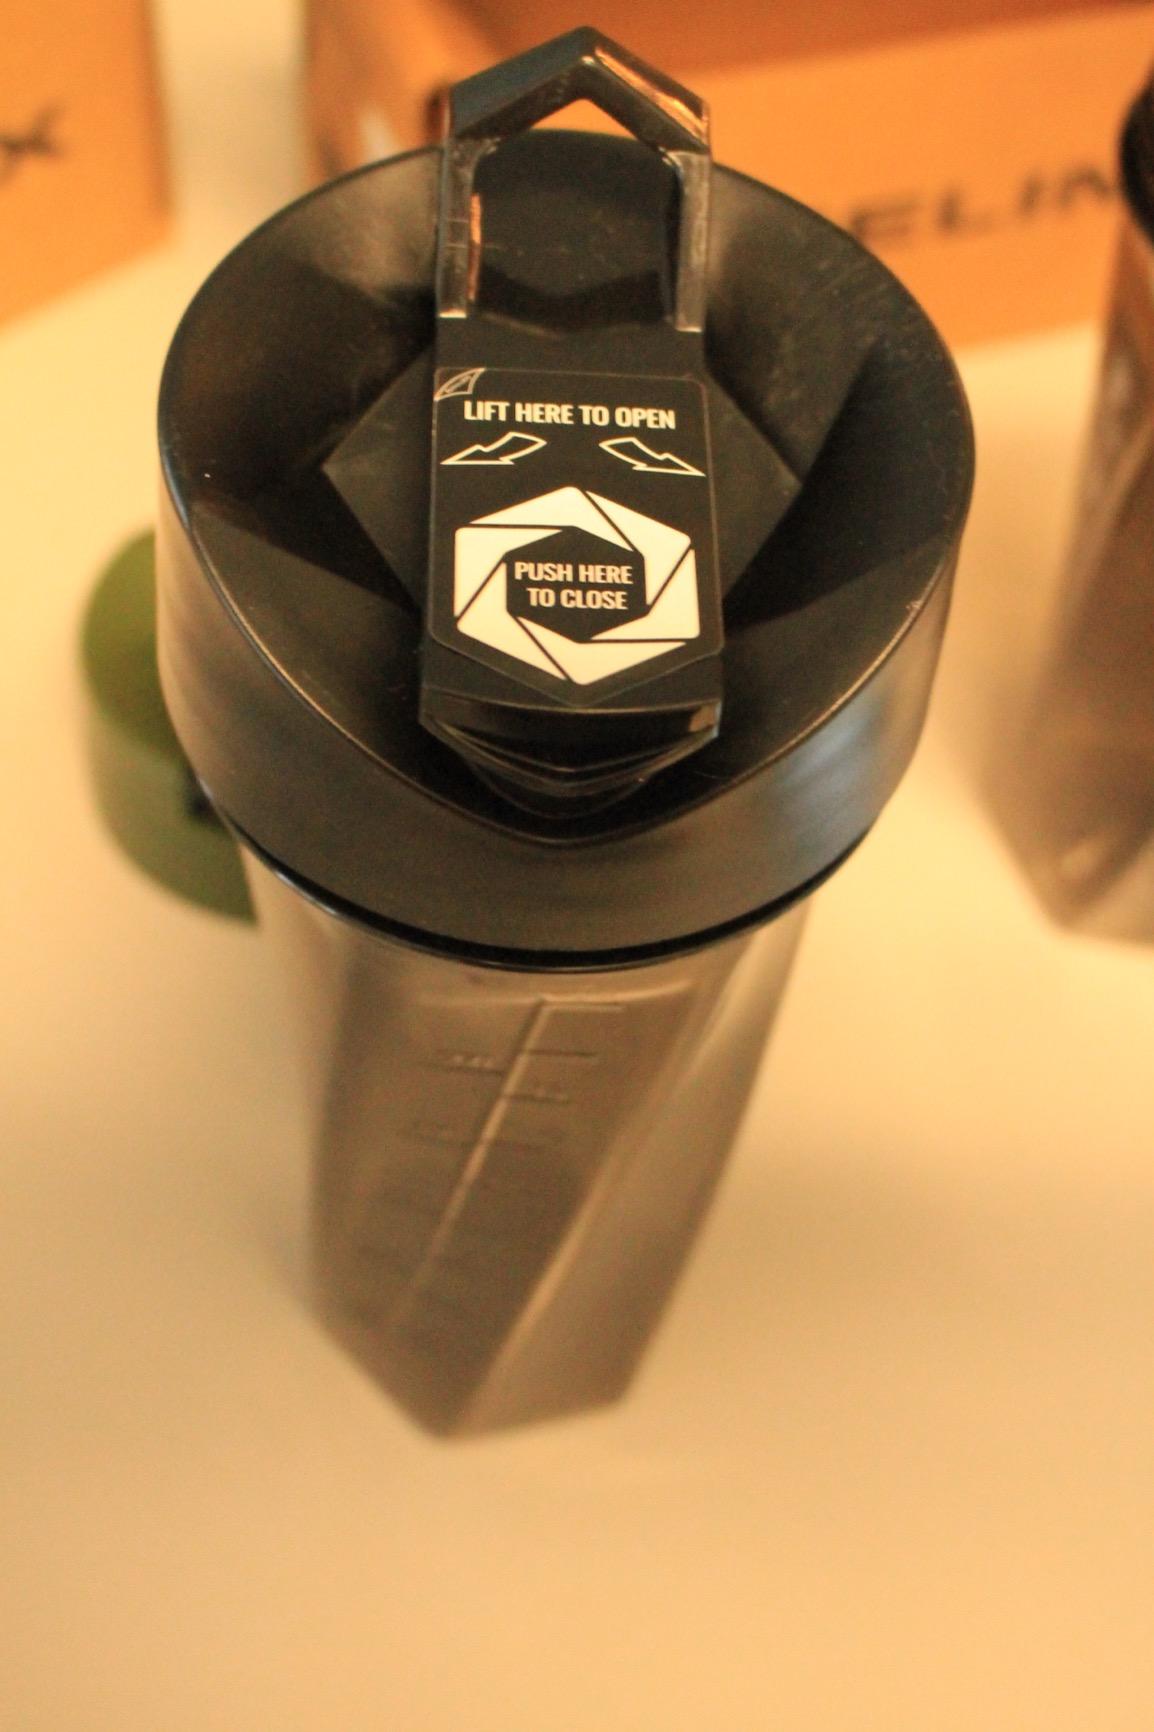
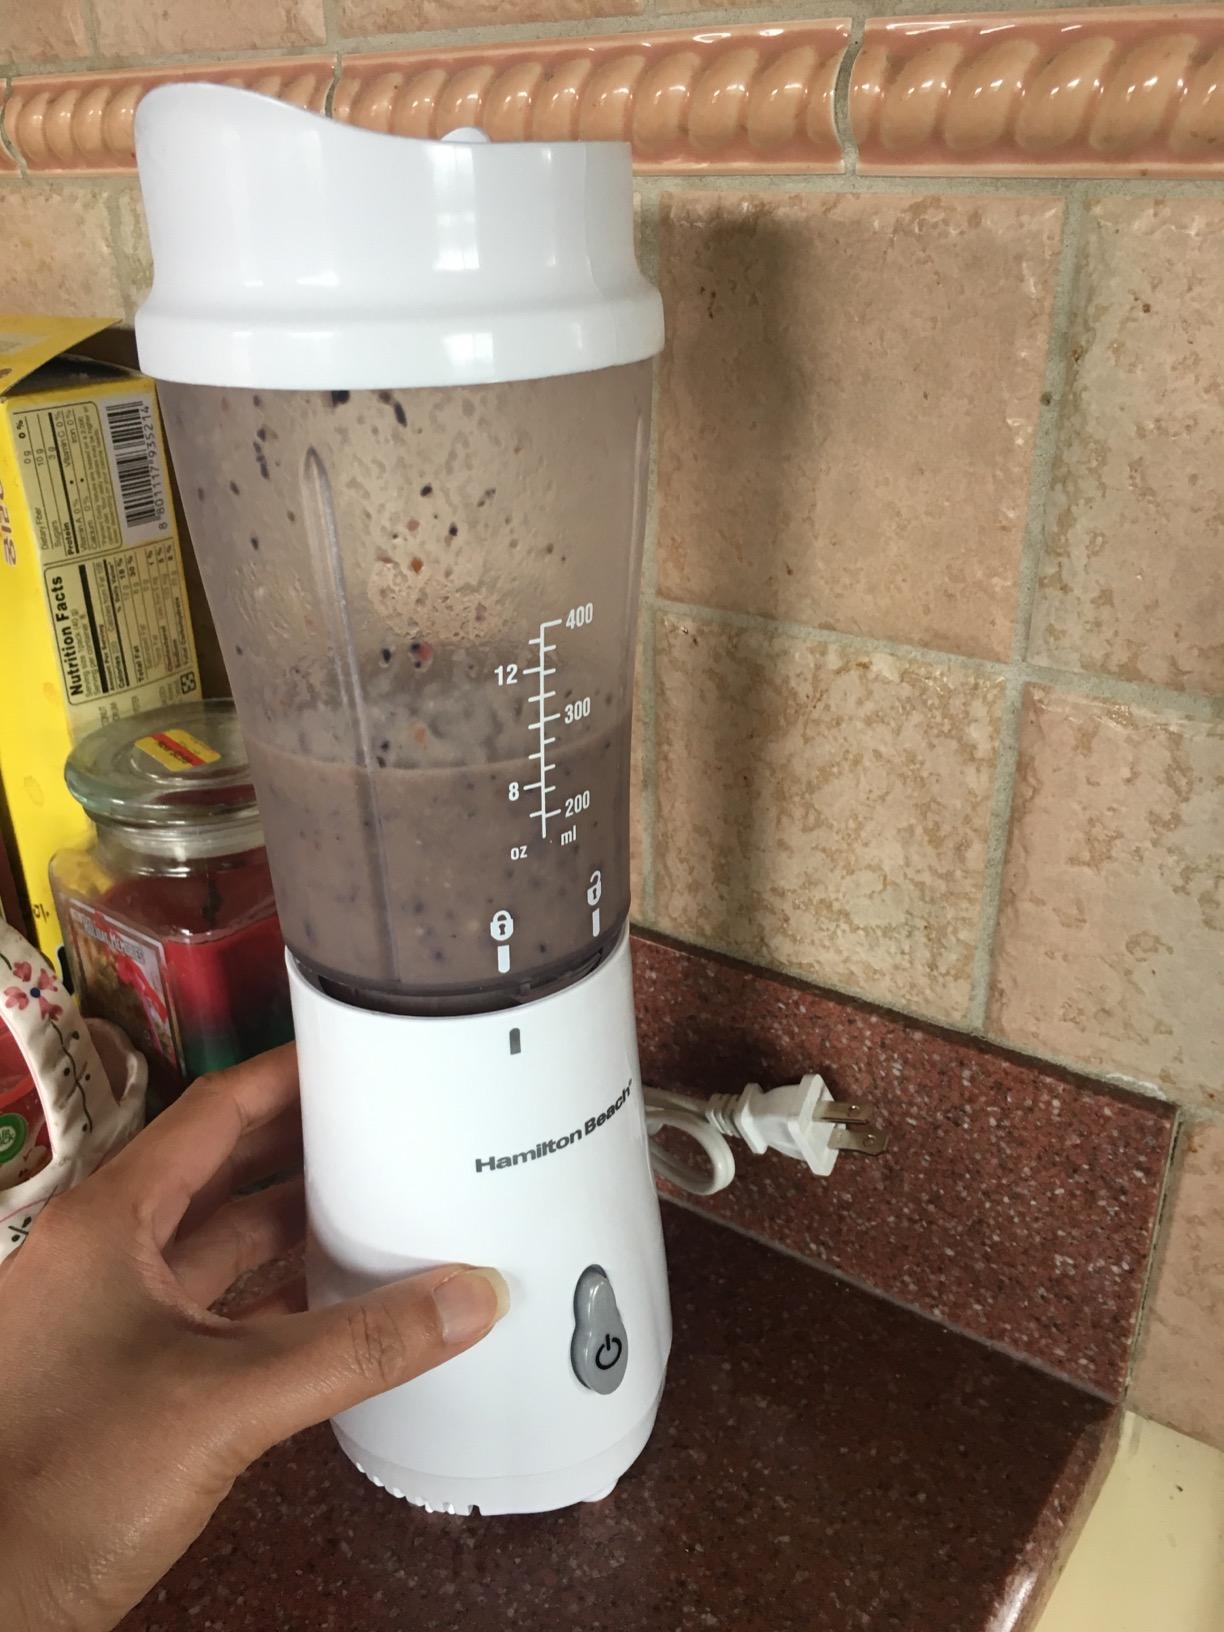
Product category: items_blender
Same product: no